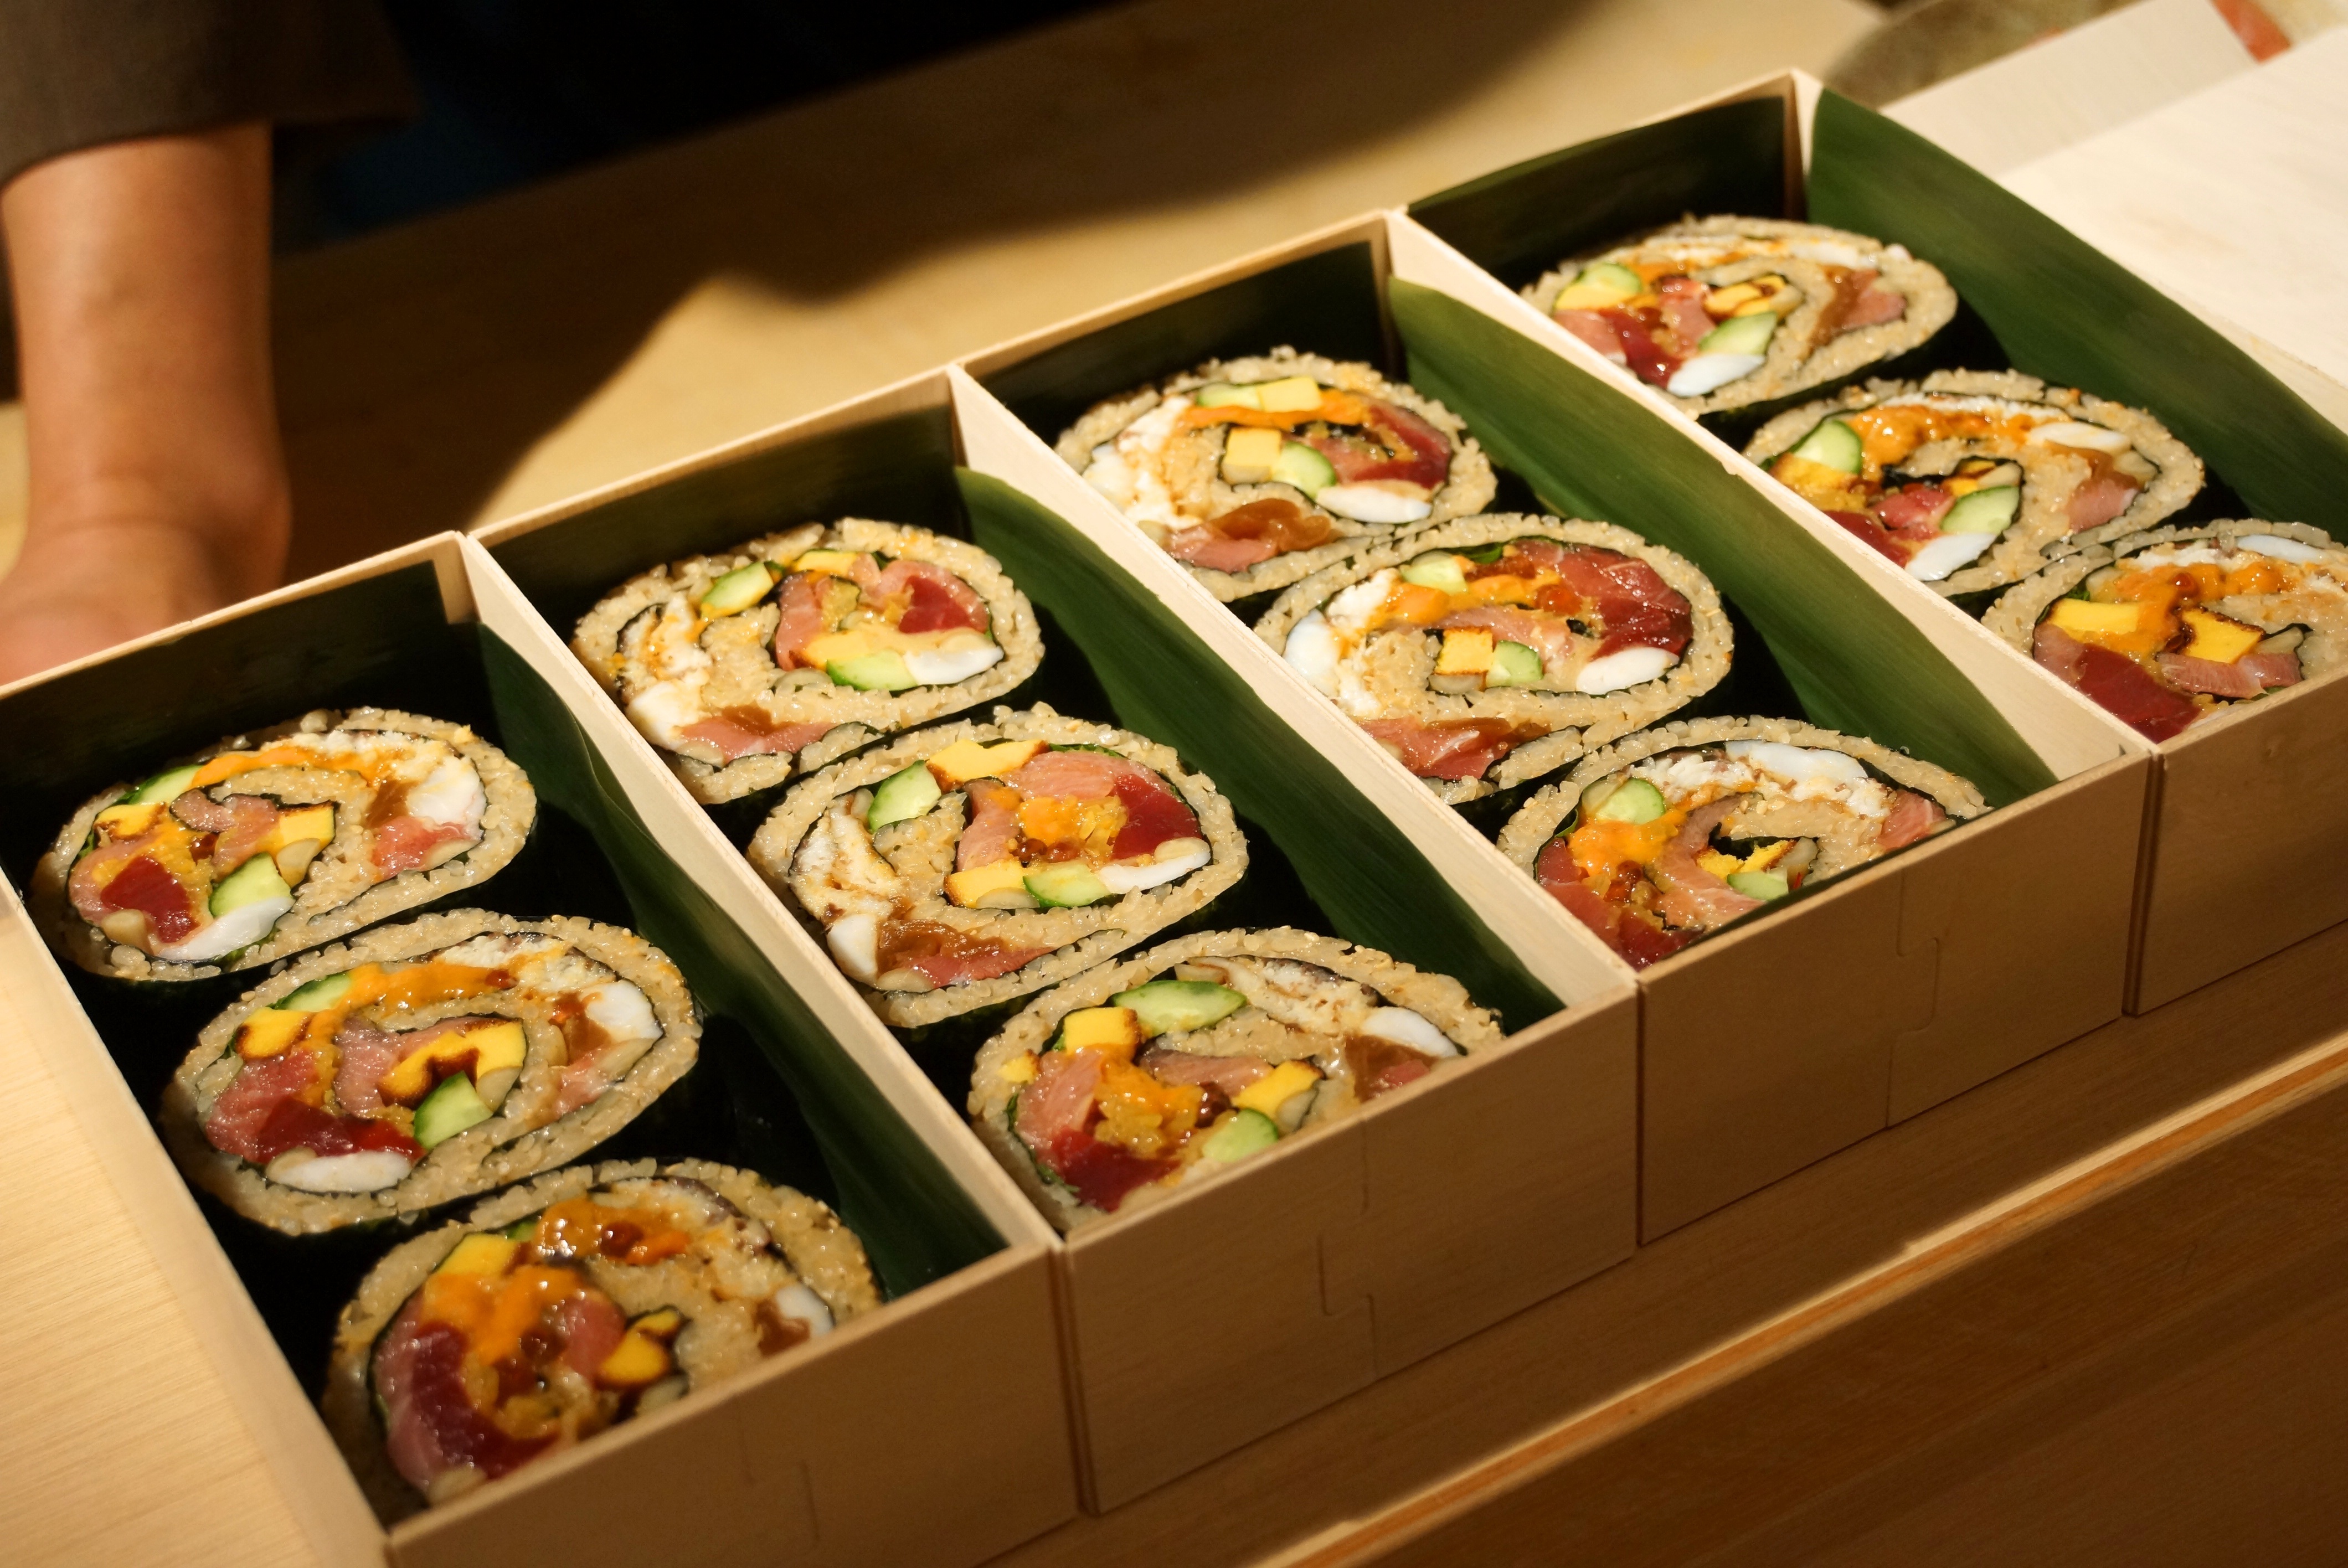
dish, meal, food, gourmet, lunch, cuisine, buffet, asian food, japan cuisine, convenient, gimbap